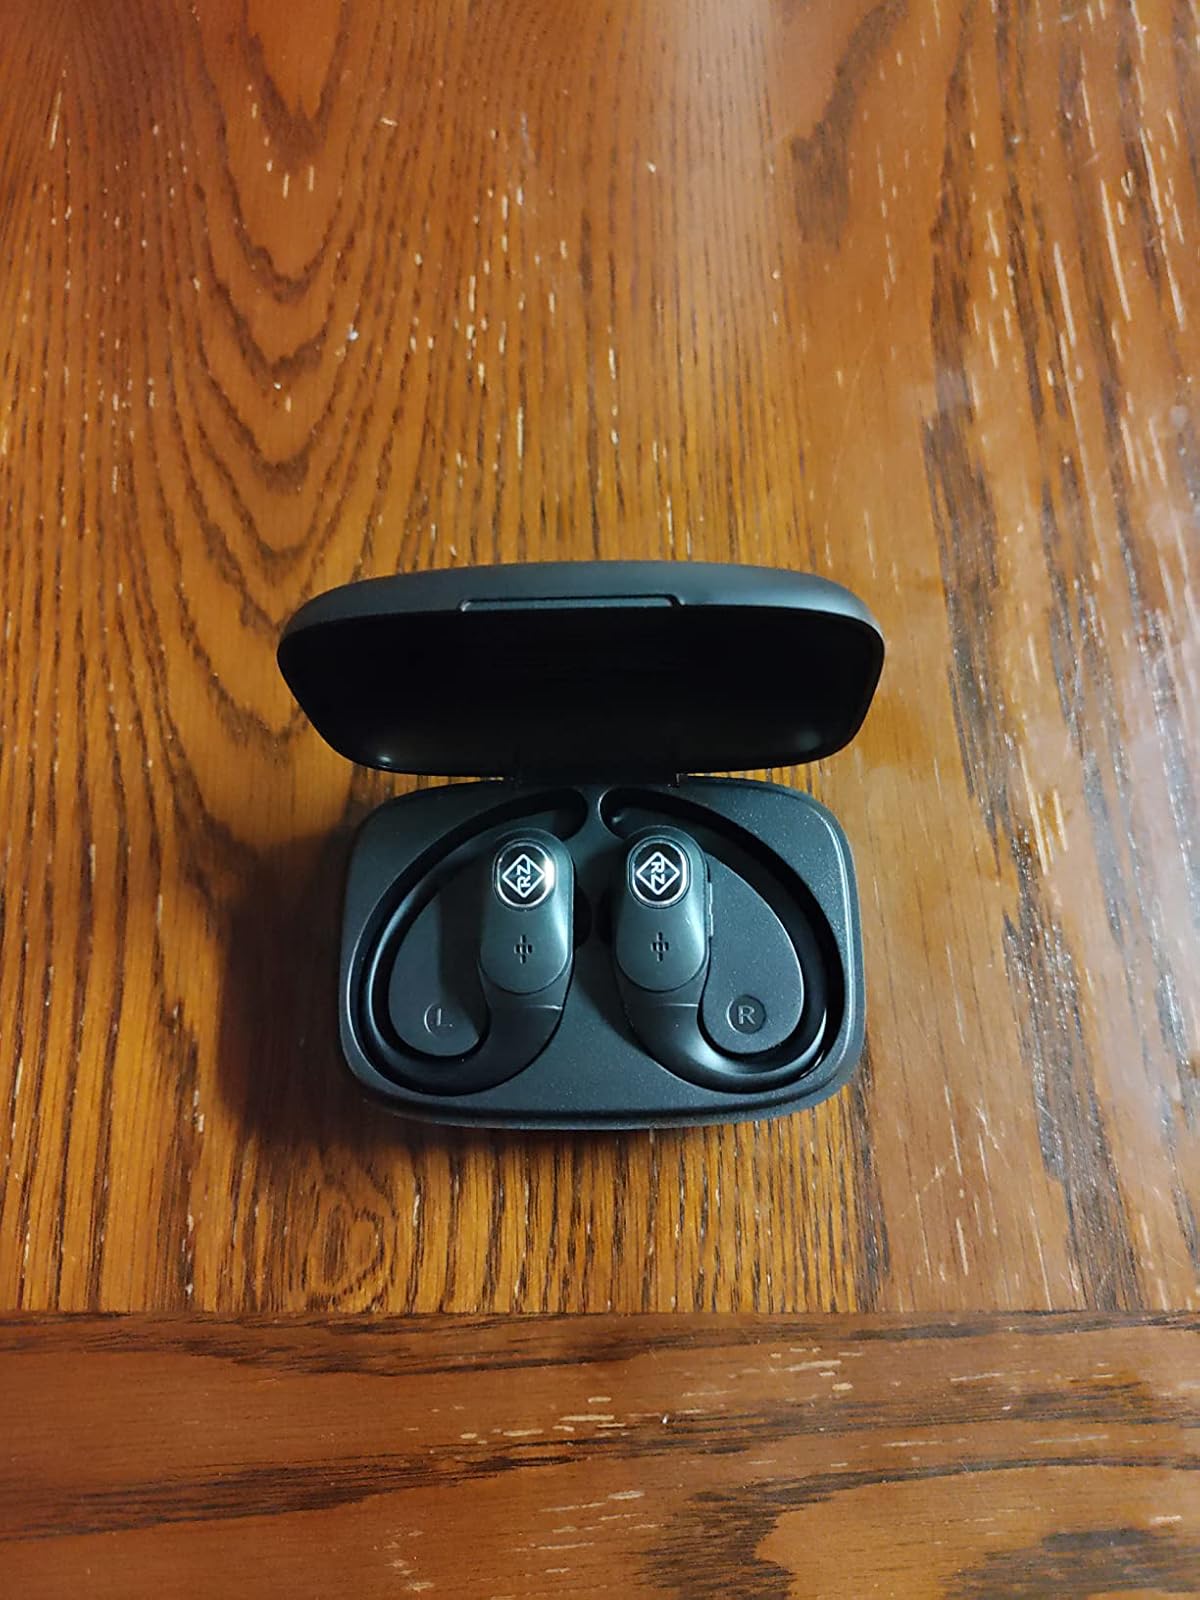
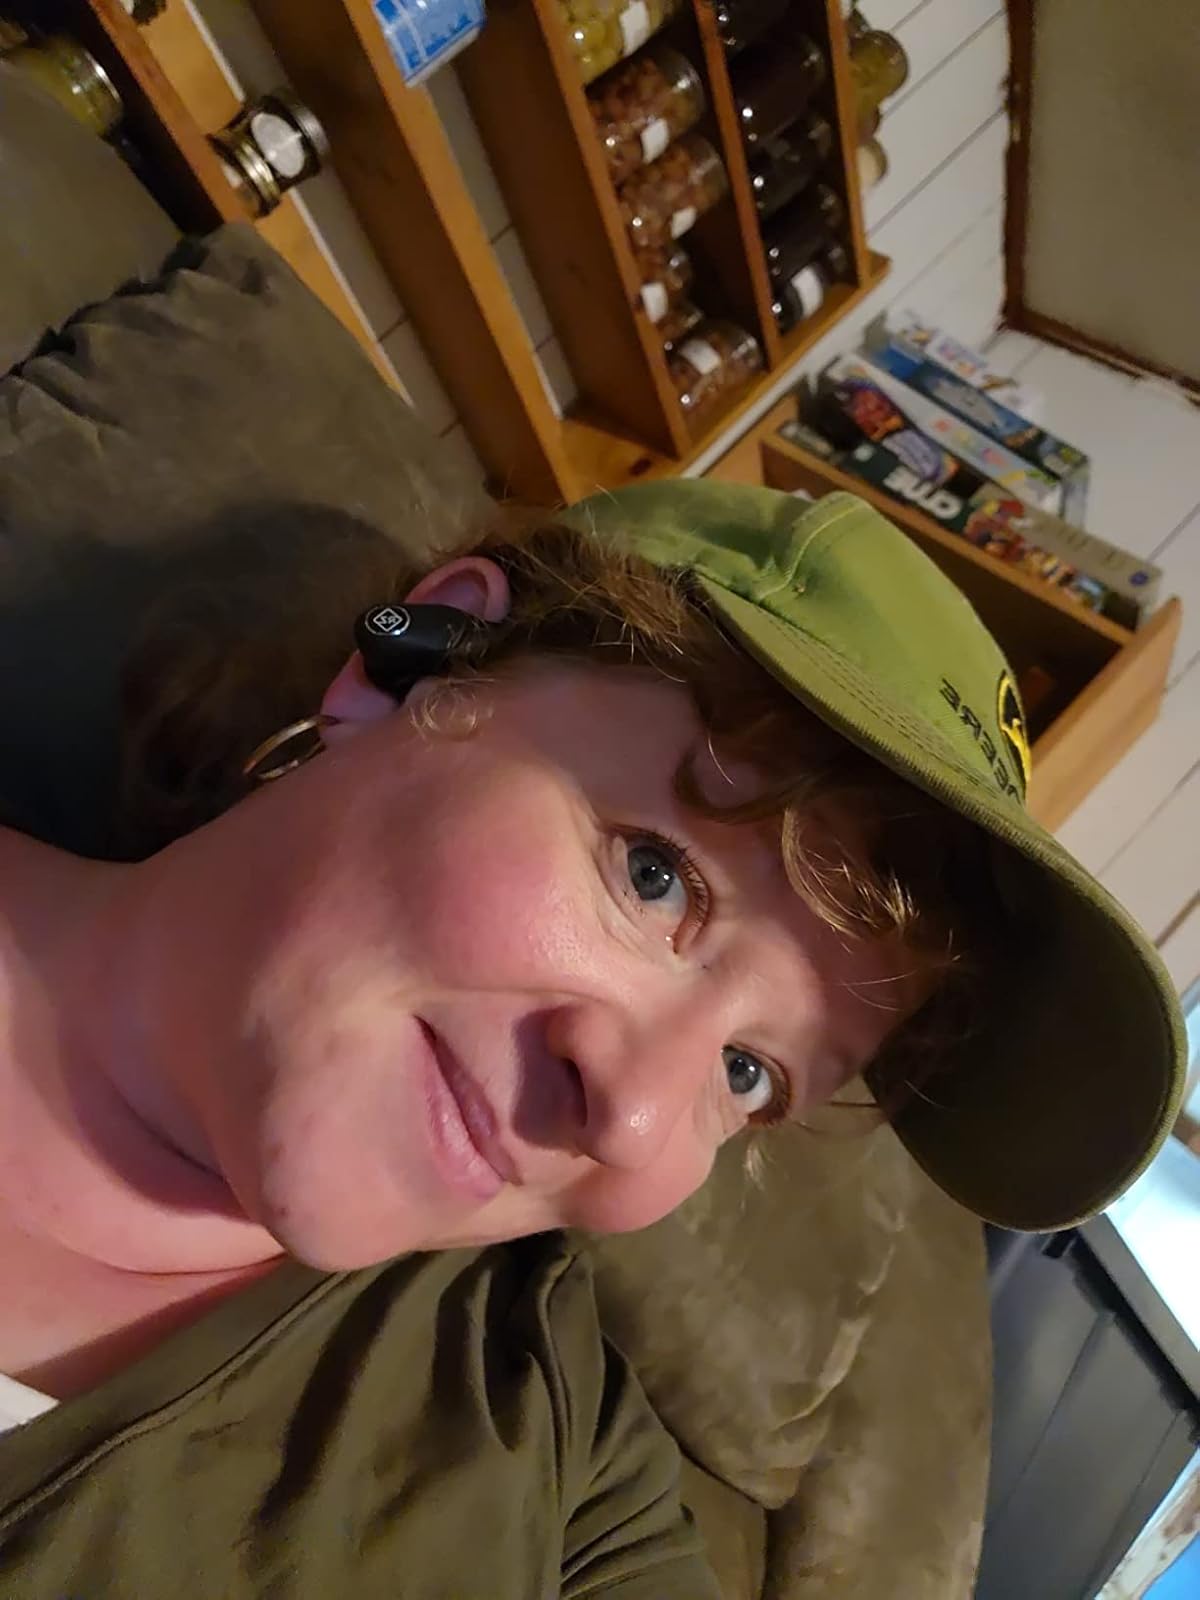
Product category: earbuds
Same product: yes